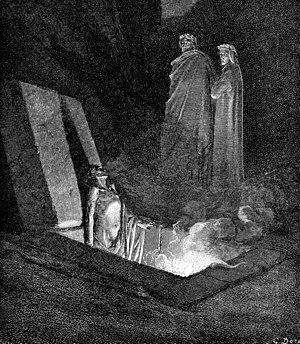
Paul Gustave Louis Christophe Doré dit Gustave Doré, né le 6 janvier 1832 à Strasbourg et mort le 23 janvier 1883 à Paris dans son hôtel de la rue Saint-Dominique, est un peintre, sculpteur, illustrateur et caricaturiste français.